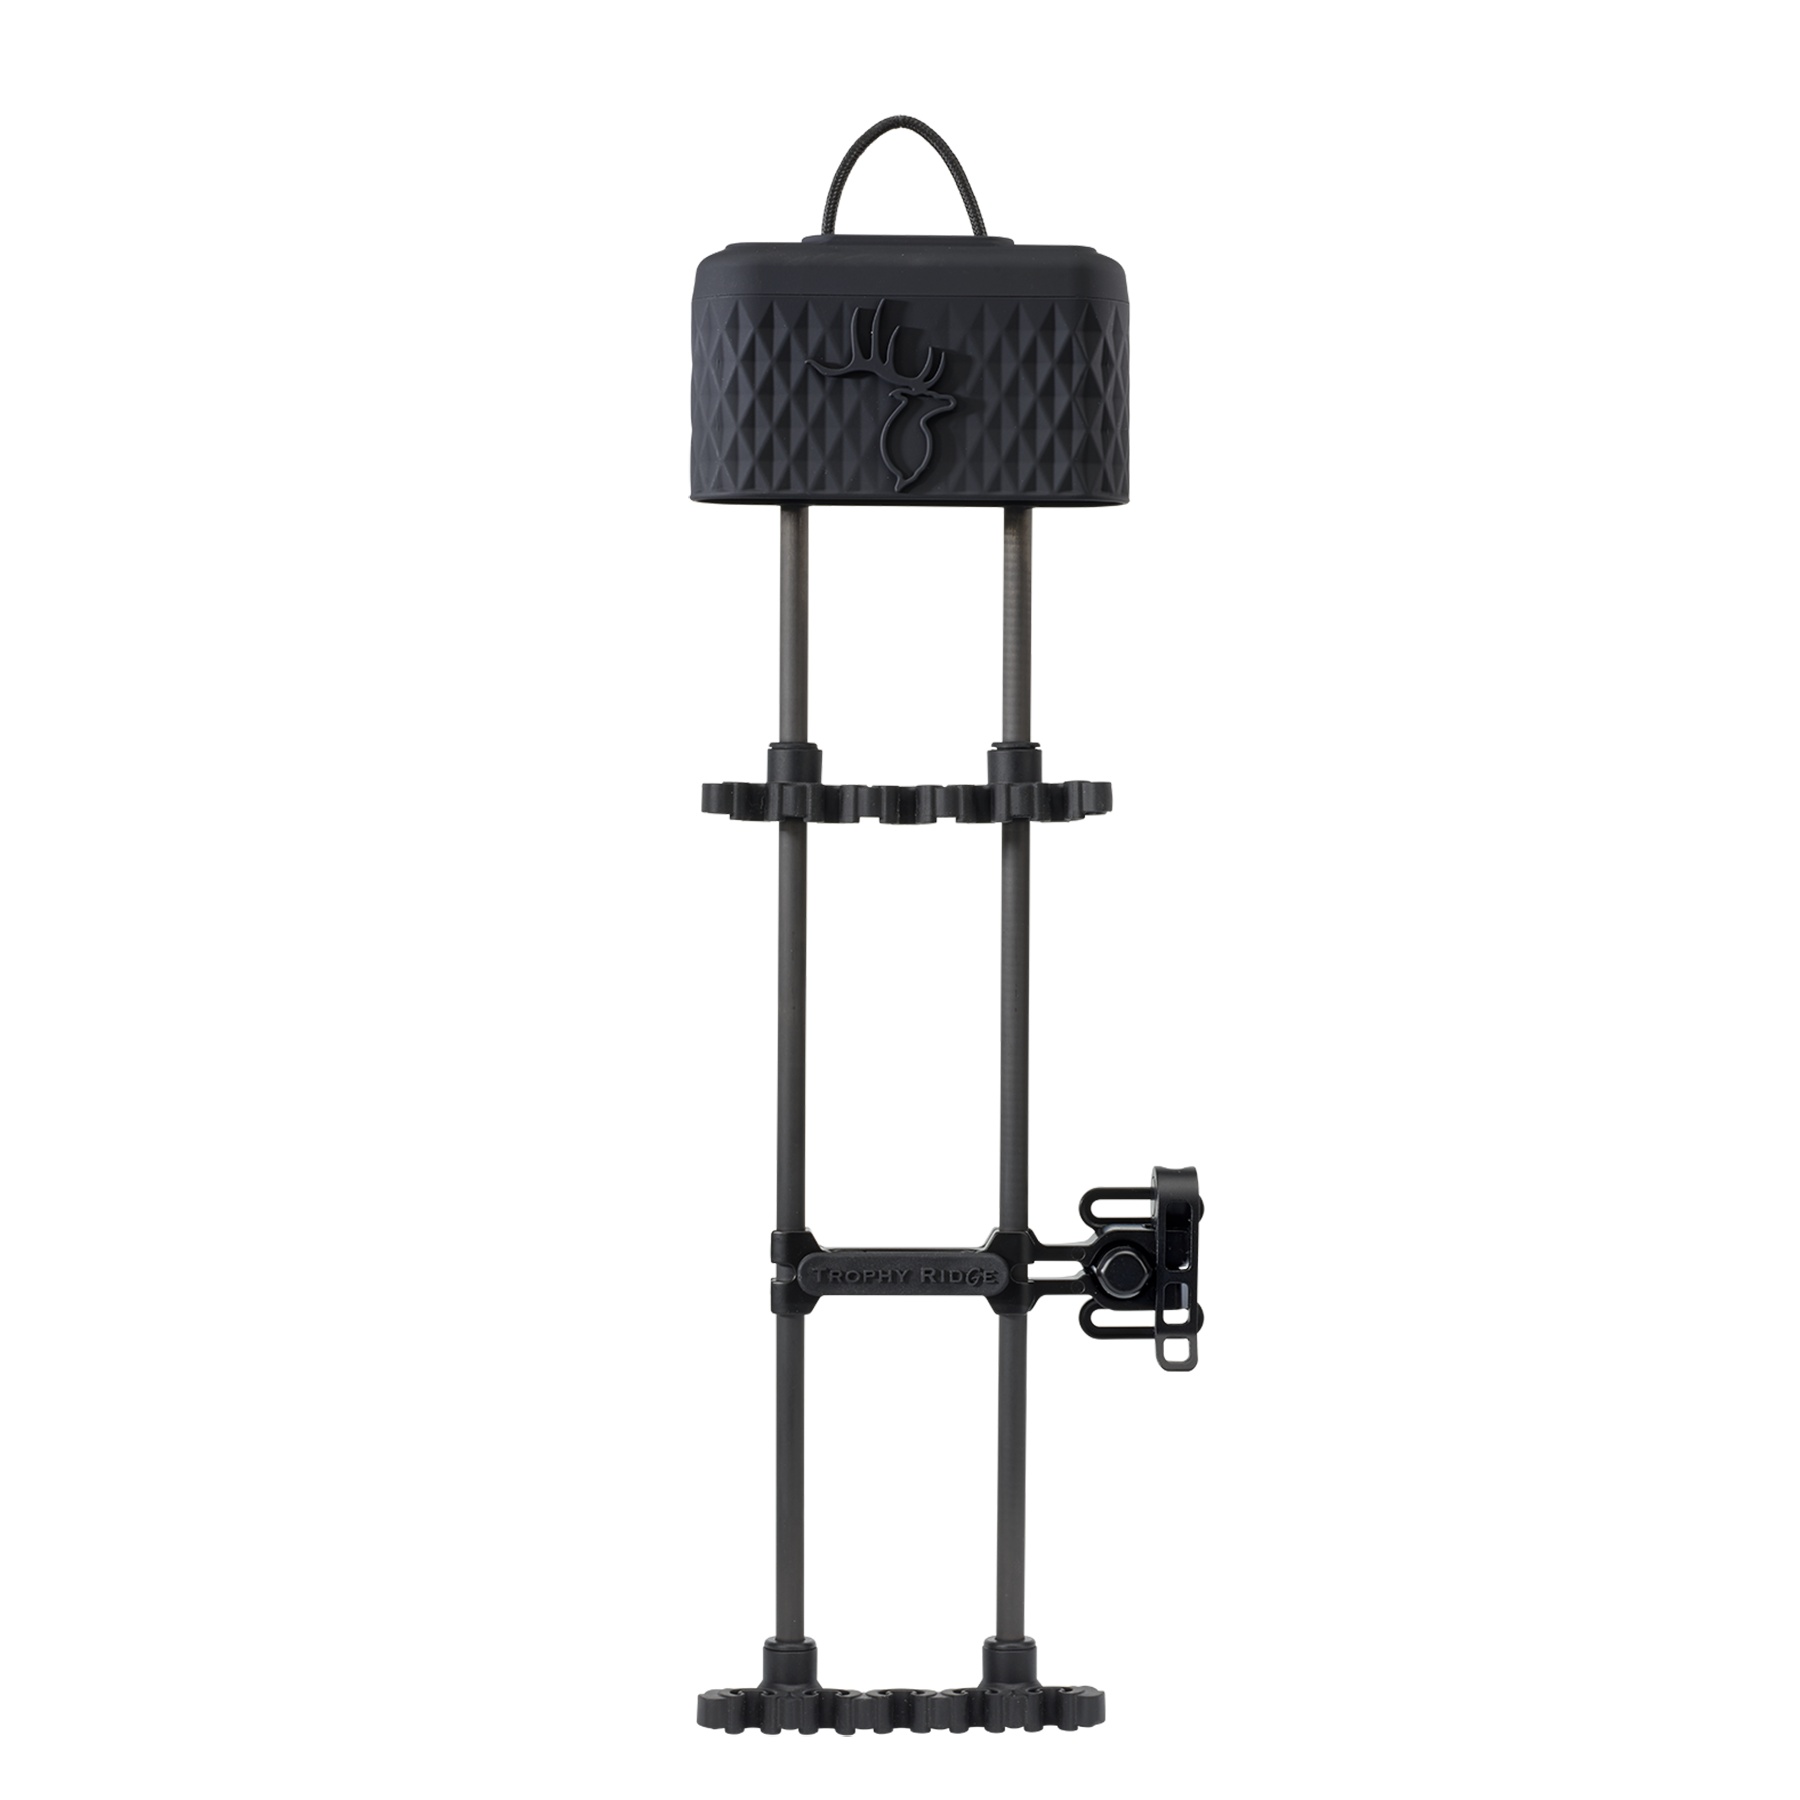
TROPHY RIDGE VRSA LIGHT 5 ARROW QUIVER
For 2022, Trophy Ridge is introducing the all-new VRSA Light. The VRSA Light quiver holds five arrows using customizable single or dual arrow grippers - also includes micro diameter arrow grippers to accommodate multiple shaft sizes for a tight, secure fit. The innovative design of this one-piece quiver makes it extremely versatile, allowing you to mount it either on the sight bracket or to the bow riser with one of two included riser mount adaptors. These two mounting features create a low-profile design making it possible to sit tight to the bow. The VRSA Light is assembled with 16” rods and comes with 2 additional 10” rods, allowing you to customize the quiver length. The cam locking lever mechanism is designed to lock the quiver securely in place, along with providing a fast and quiet one-hand removal or attachment. The quiver includes a built-in rechargeable LED flashlight, on the top the quiver. With the light on you can safely navigate in low light conditions. The Trophy Ridge VRSA Light arrow quiver has all the components and features that put it in a class of its own. FEATURES CUSTOM MOUNTING The Quiver can be mounted on a sight bracket or bow riser – Includes riser mount adapters for most bow manufacturers INNOVATIVE MOUNTING BRACKET Features a cam locking lever system to securely lock the quiver in place, along with fast and easy detachment CONVENIENT The hood has a braided hanging rope to hang the quiver, in those tree stand applications CUSTOMIZE QUIVER LENGTH Comes assembled with 16” rods and Includes an additional set of 10” rods for a more compact quiver INTELLIGENTLY DESIGNED Built-in rechargeable LED lights on top of the hood
Brand: ESCALADE SPORTS (BEAR ARCHERY)
Category: Sporting Goods > Outdoor Recreation > Hunting & Shooting > Archery > Quivers